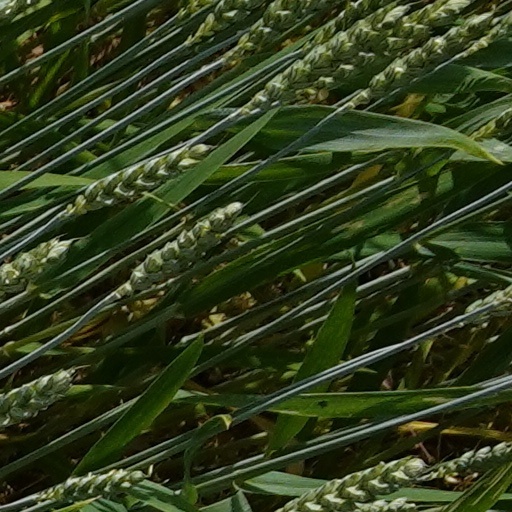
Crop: wheat